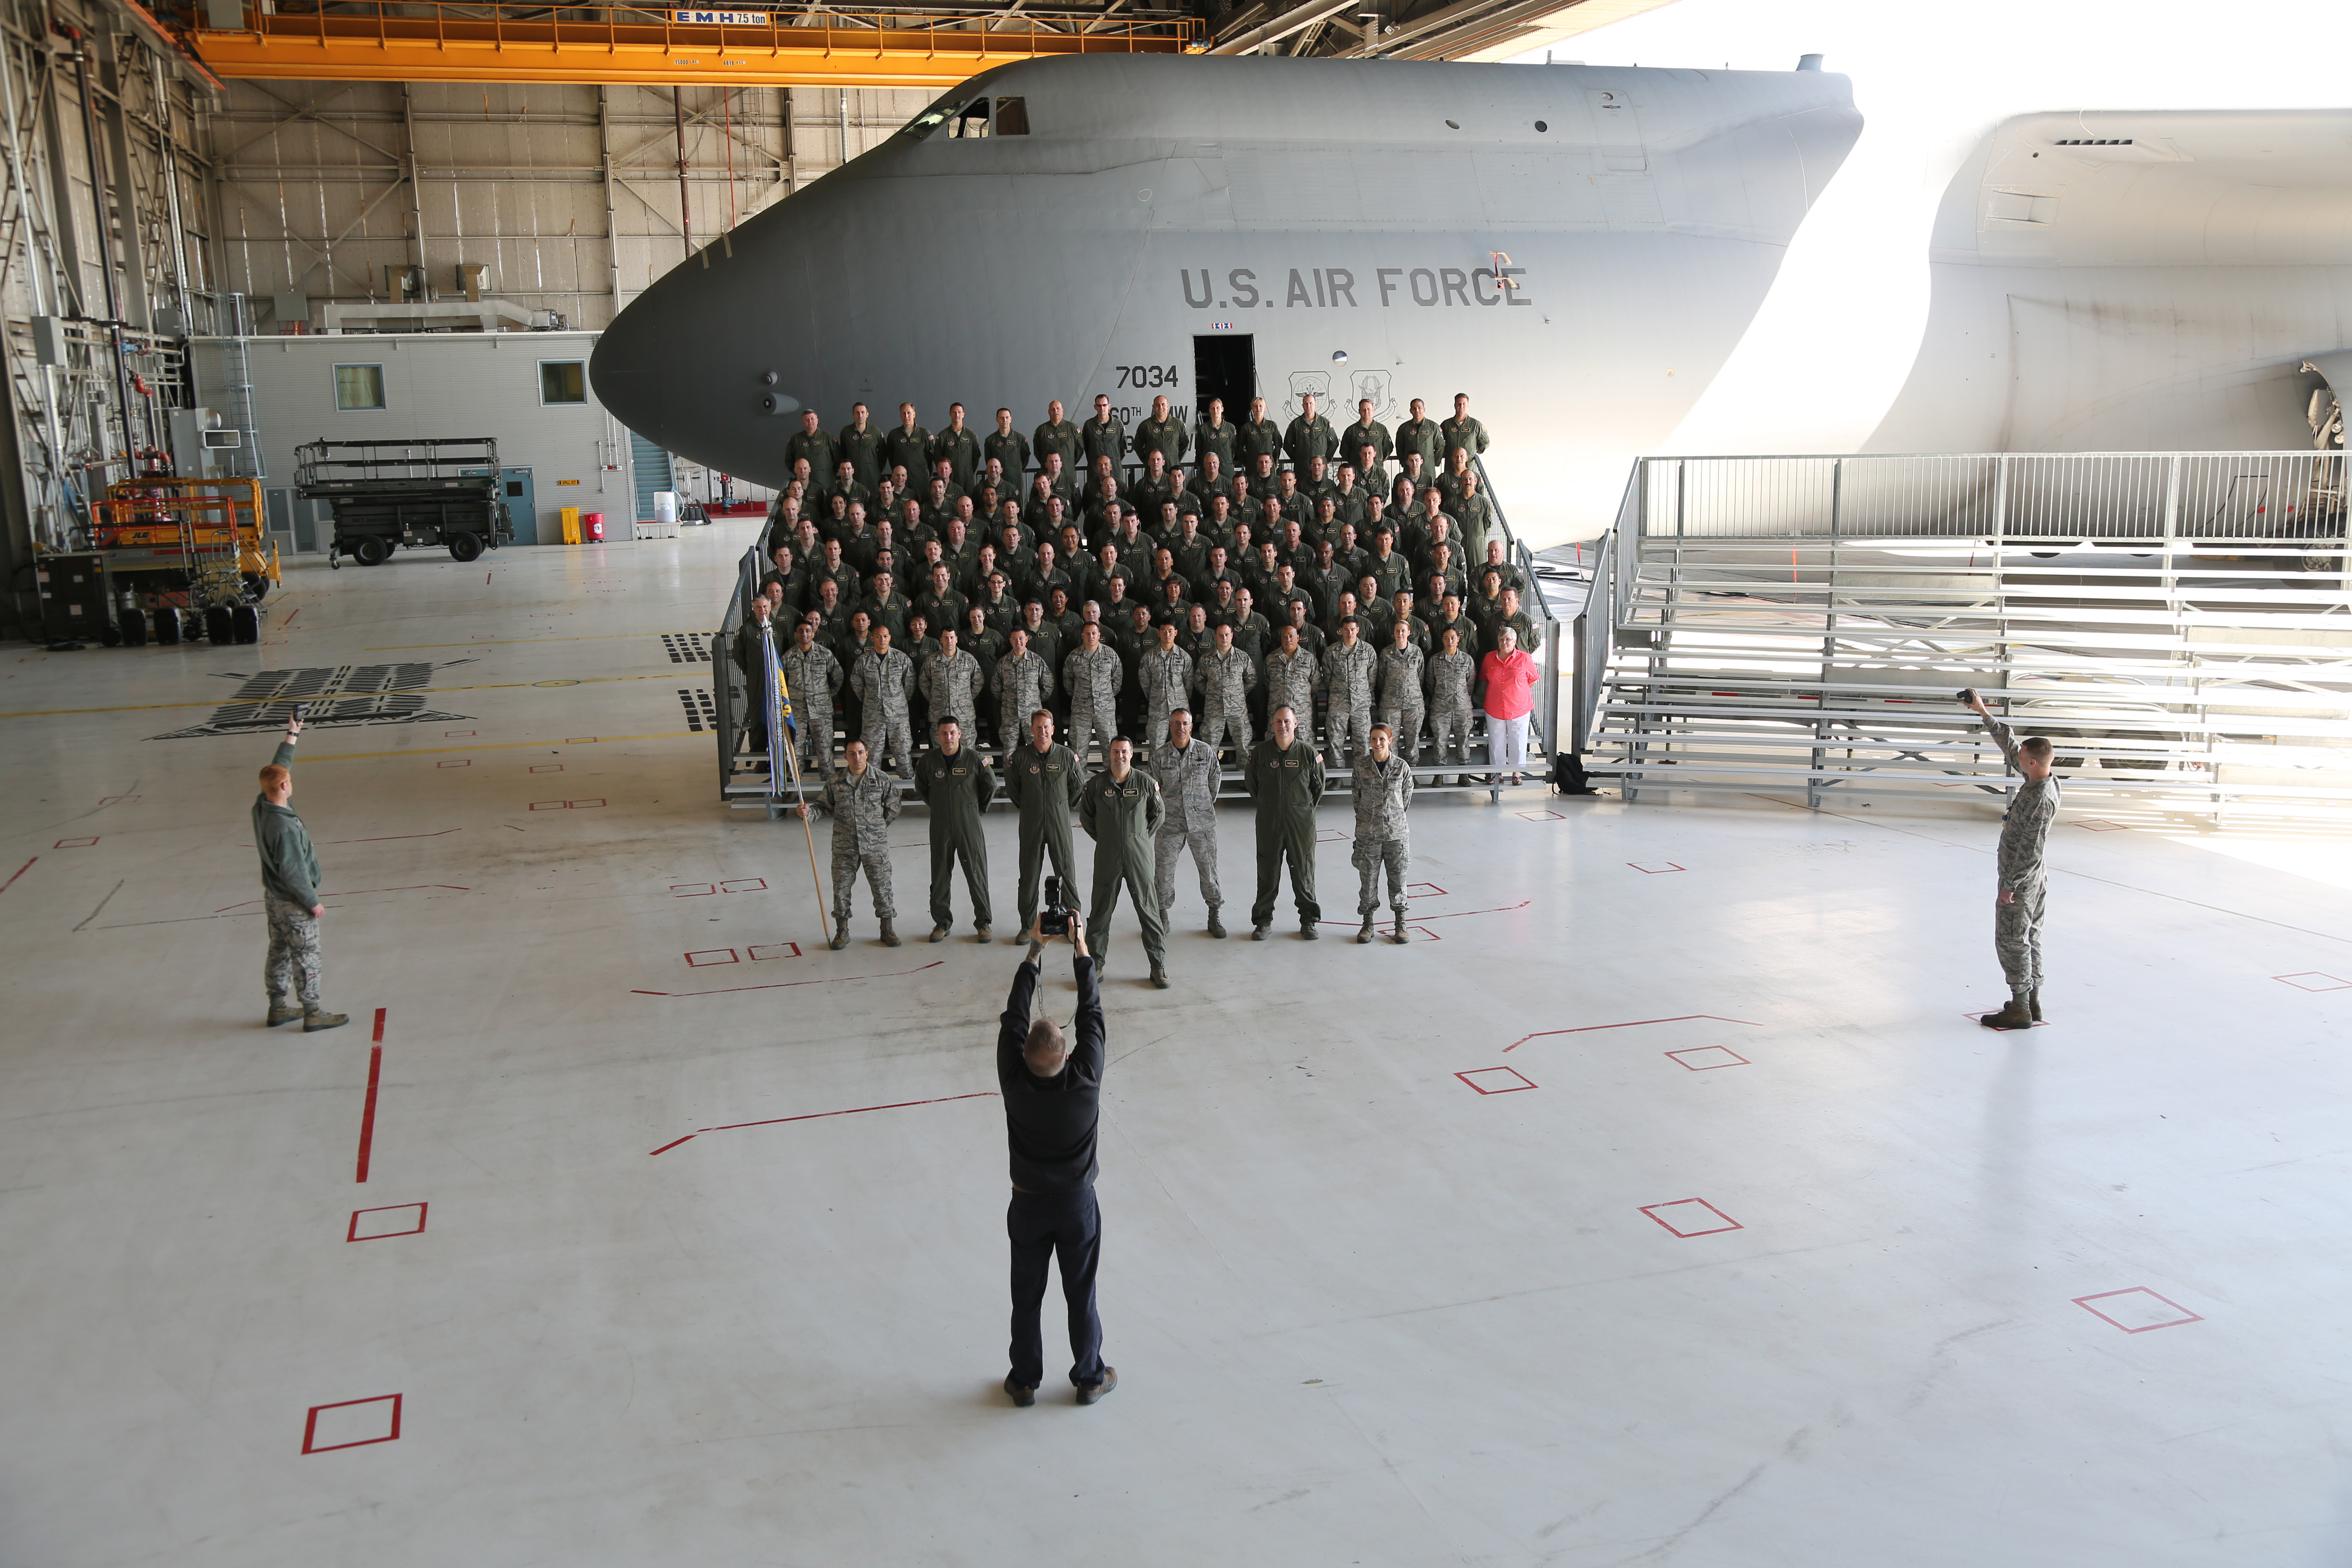
light, photographer, airplane, aircraft, military, vehicle, aviation, flash, groupshot, air force, atmosphere of earth